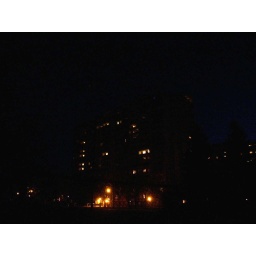
View around home while walking the dog during Earth Hour